Red-and-yellow barbet

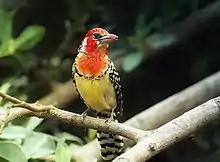
Adult female nominate

Red-and-yellow barbet adult males have distinctive plumage made up black with spotted white, red and yellow. It has a black forehead and crown with a slight crest. The nape is orange and red with black spots. The side of the neck is red, going into yellow. The back is mostly black with white spots. The tail is a blackish brown with up to eight cream spots forming bars. The under side of the tail is yellow with black bars. The chin and throat are yellow, and there is a black patch at the centre of the throat. The throat is bordered by areas with more orange areas. The breast is orange to red-orange, becoming more yellow at the sides, with a dark band with white spots crossing through the middle. The lower breast and belly are yellow. The wings are black with brown wing feathers. All feathers on the wing have white spots, giving a spotted or banded appearance. The long beak is typically red. The skin around the eyes is a dark grey or black, while the eyes themselves can be a yellow brown, a dark brown, a red brown or a shade in between. The legs are a blue-grey, and the feet are the same colour.